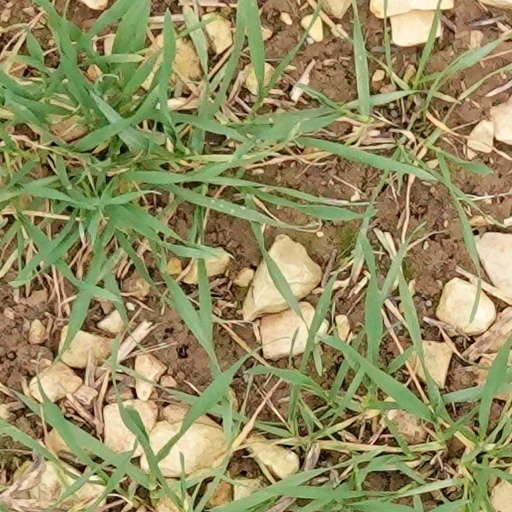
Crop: wheat